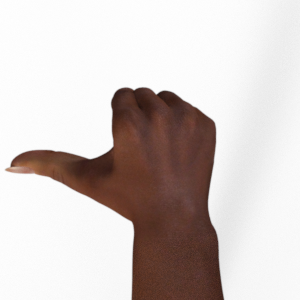
Label: rock